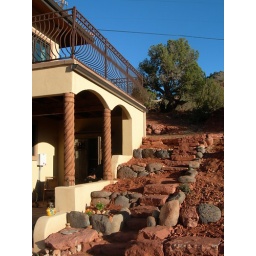
creek rocks and red rocks climb around to the back of the house.